Eccrine carcinoma

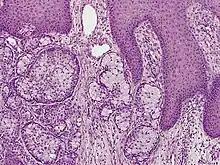
Eccrine carcinoma, alveolar type

Eccrine carcinoma is a rare skin condition characterized by a plaque or nodule on the scalp, trunk, or extremities. It originates from the eccrine sweat glands of the skin, accounting for less than 0.01% of diagnosed cutaneous malignancies. Eccrine carcinoma tumors are locally aggressive, with a high rate of recurrence. Lack of reliable immunohistochemical markers and similarity to other common tumors has made identification of eccrine carcinoma difficult.